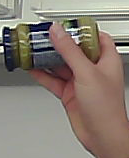
Product: barilla_pesto